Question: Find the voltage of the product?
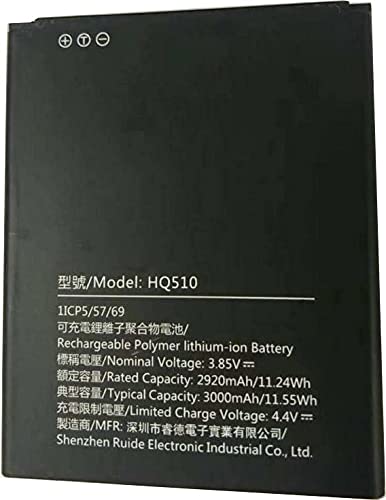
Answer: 3.85 volt